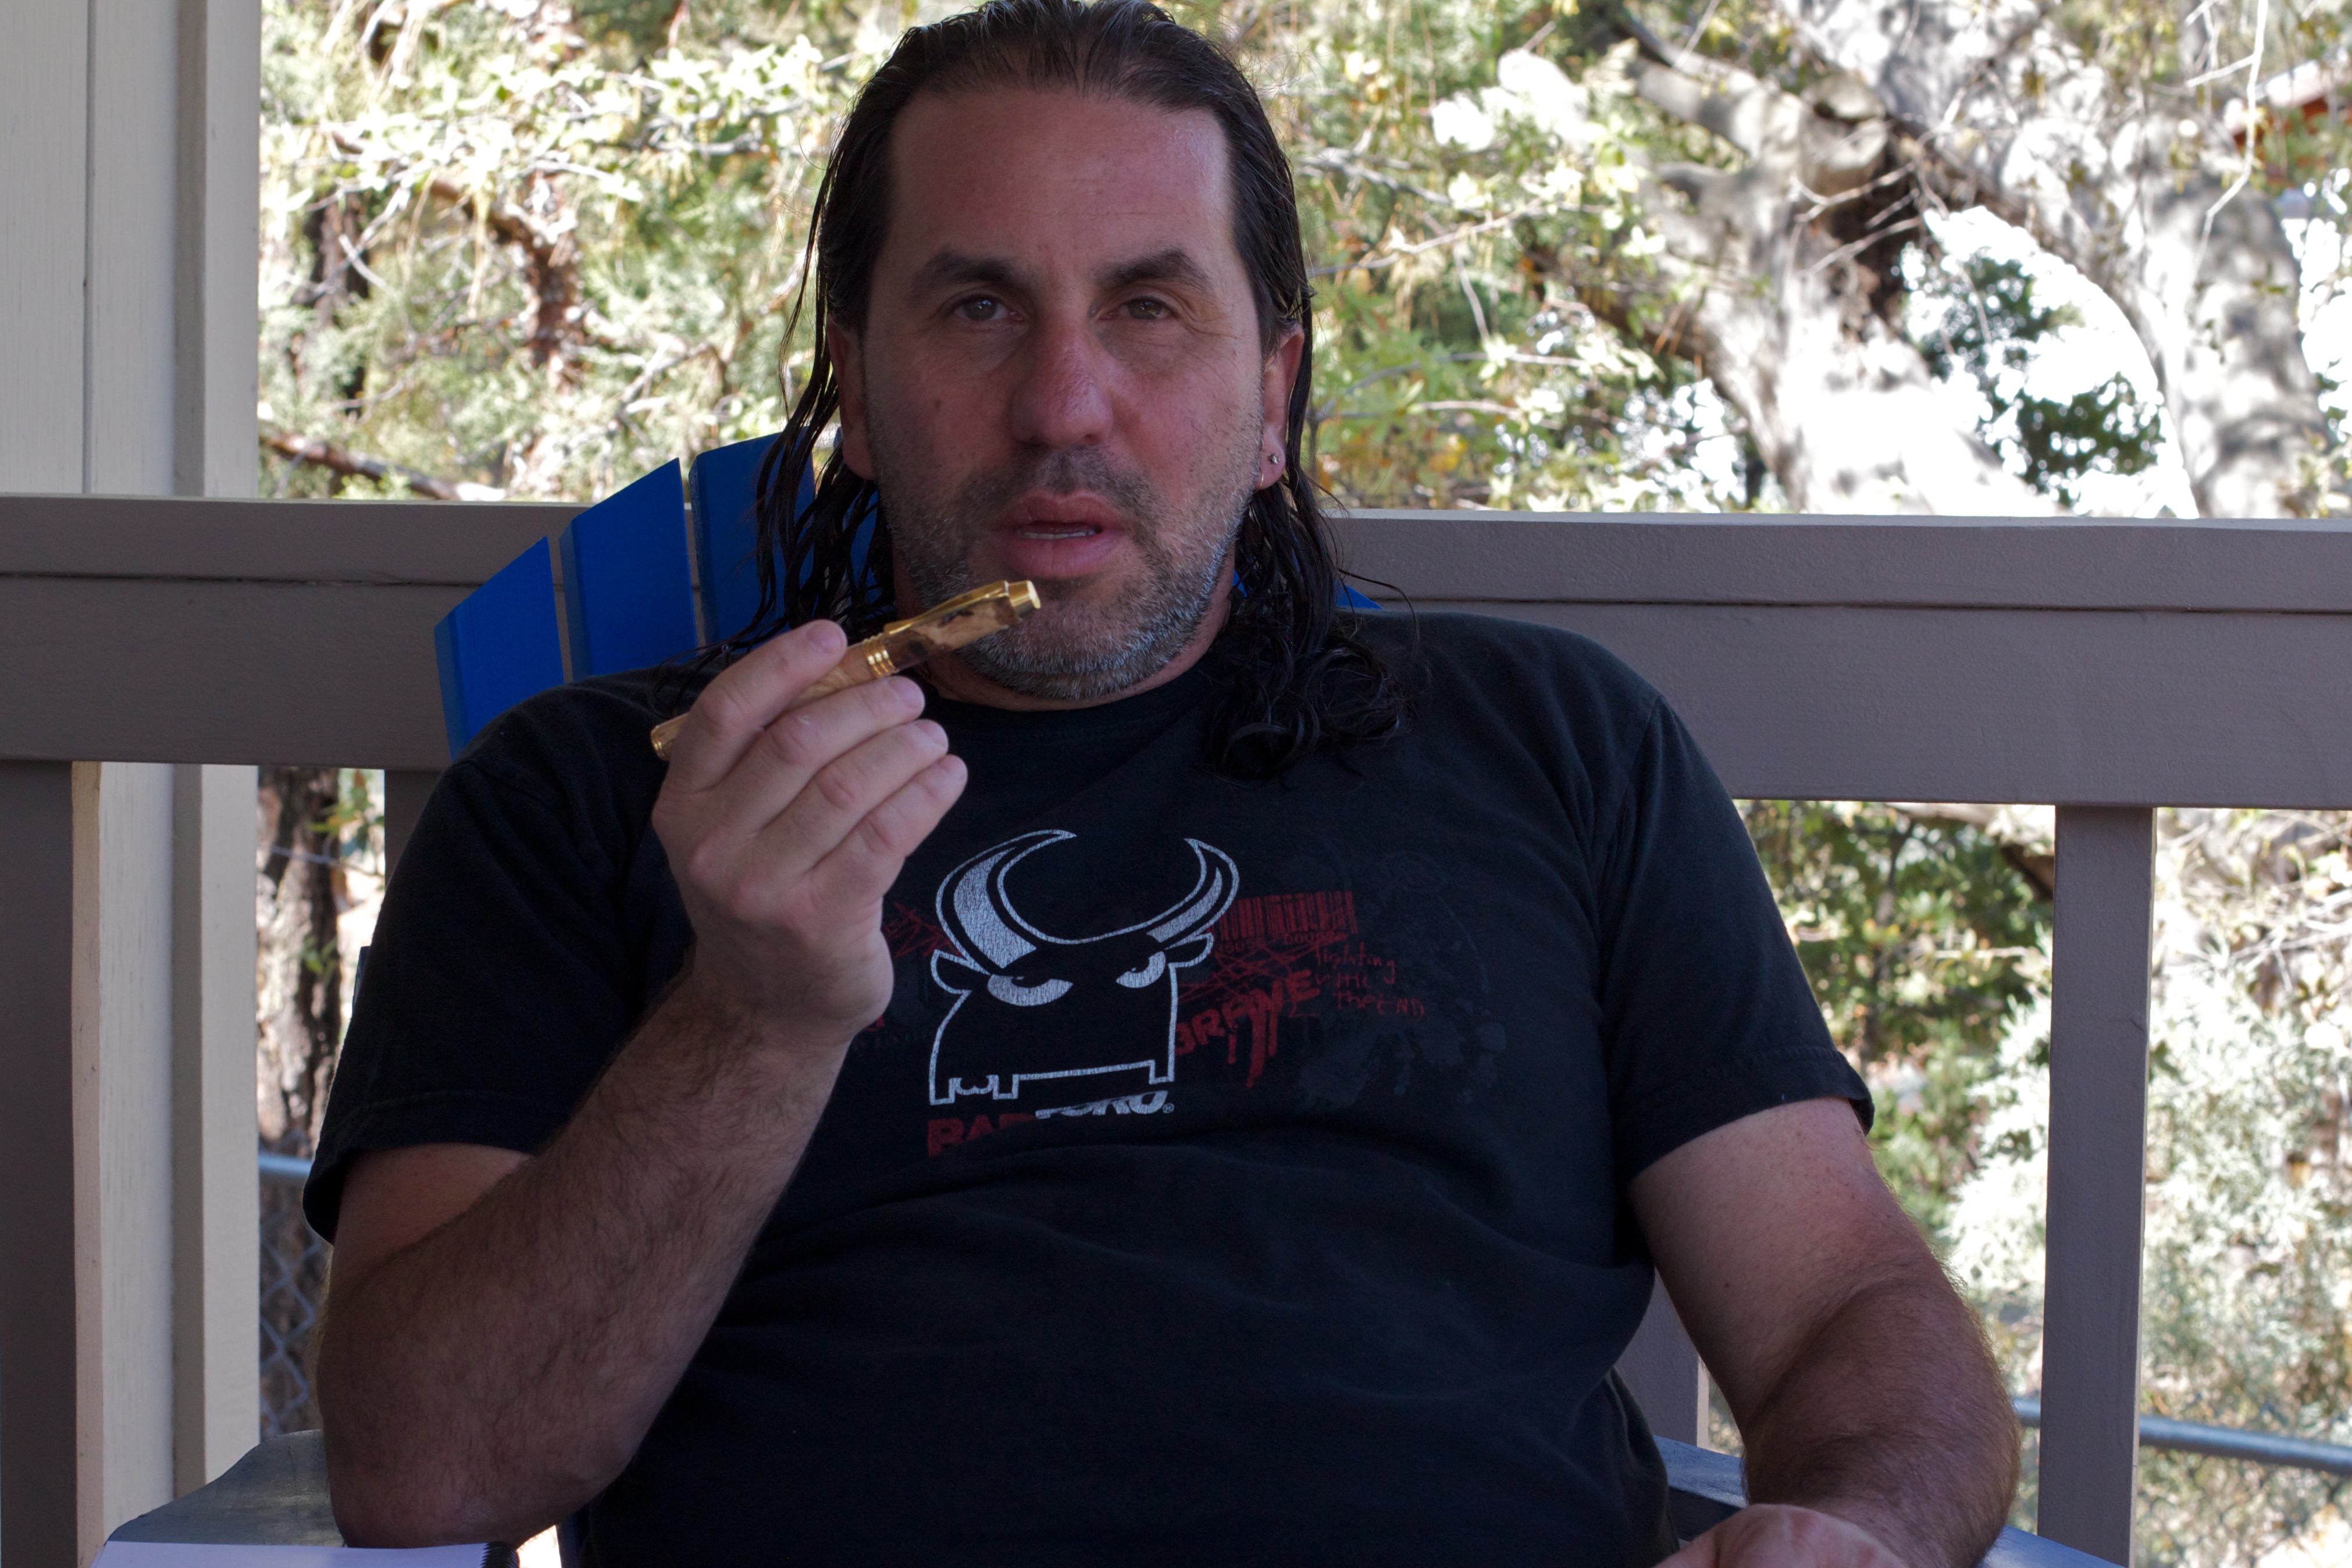
man, person, male, beard, muscle, sense, facial hair